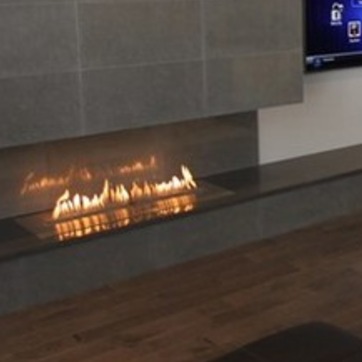
Material: other